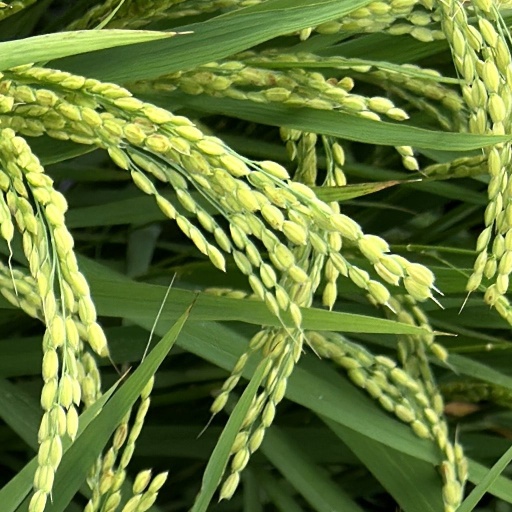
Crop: rice